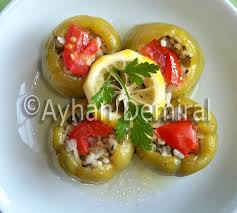
Yemek: biber_dolmasi